Walter Stewart (general)

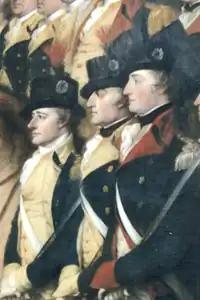
Detail of "Surrender of Lord Cornwallis" by John Trumbull, showing Colonels Alexander Hamilton, John Laurens, and Walter Stewart

Stewart assumed command of the 2nd Pennsylvania Regiment on July 1, 1778, as the senior officer remaining after enlistments ran out for most of the men of the 13th and the remaining men were consolidated with the 2nd Regiment. He earned a good reputation with his soldiers by paying close attention to their needs. In Fall 1778, he traveled to Philadelphia to secure some items for his troops. He wrote his friend Anthony Wayne, perhaps with tongue in cheek, that the ladies, "have really got the art of throwing themselves into the most wanton and amorous postures", when he was around.